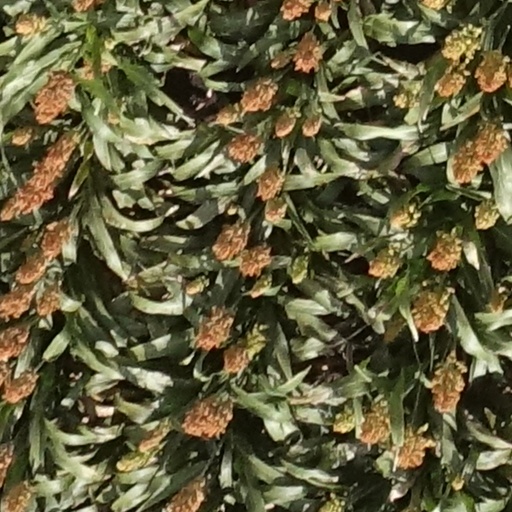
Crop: sorghum